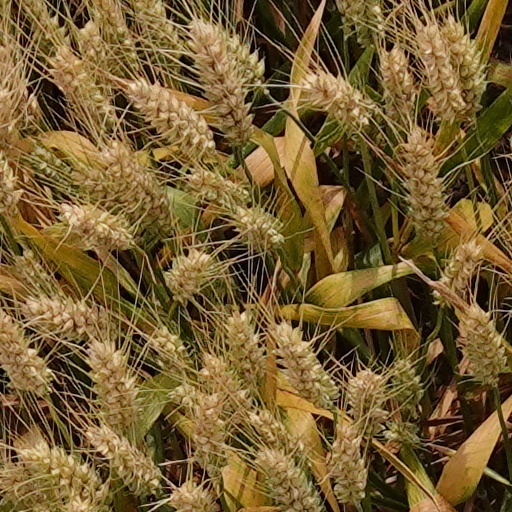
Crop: wheat